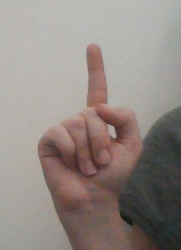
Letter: bb